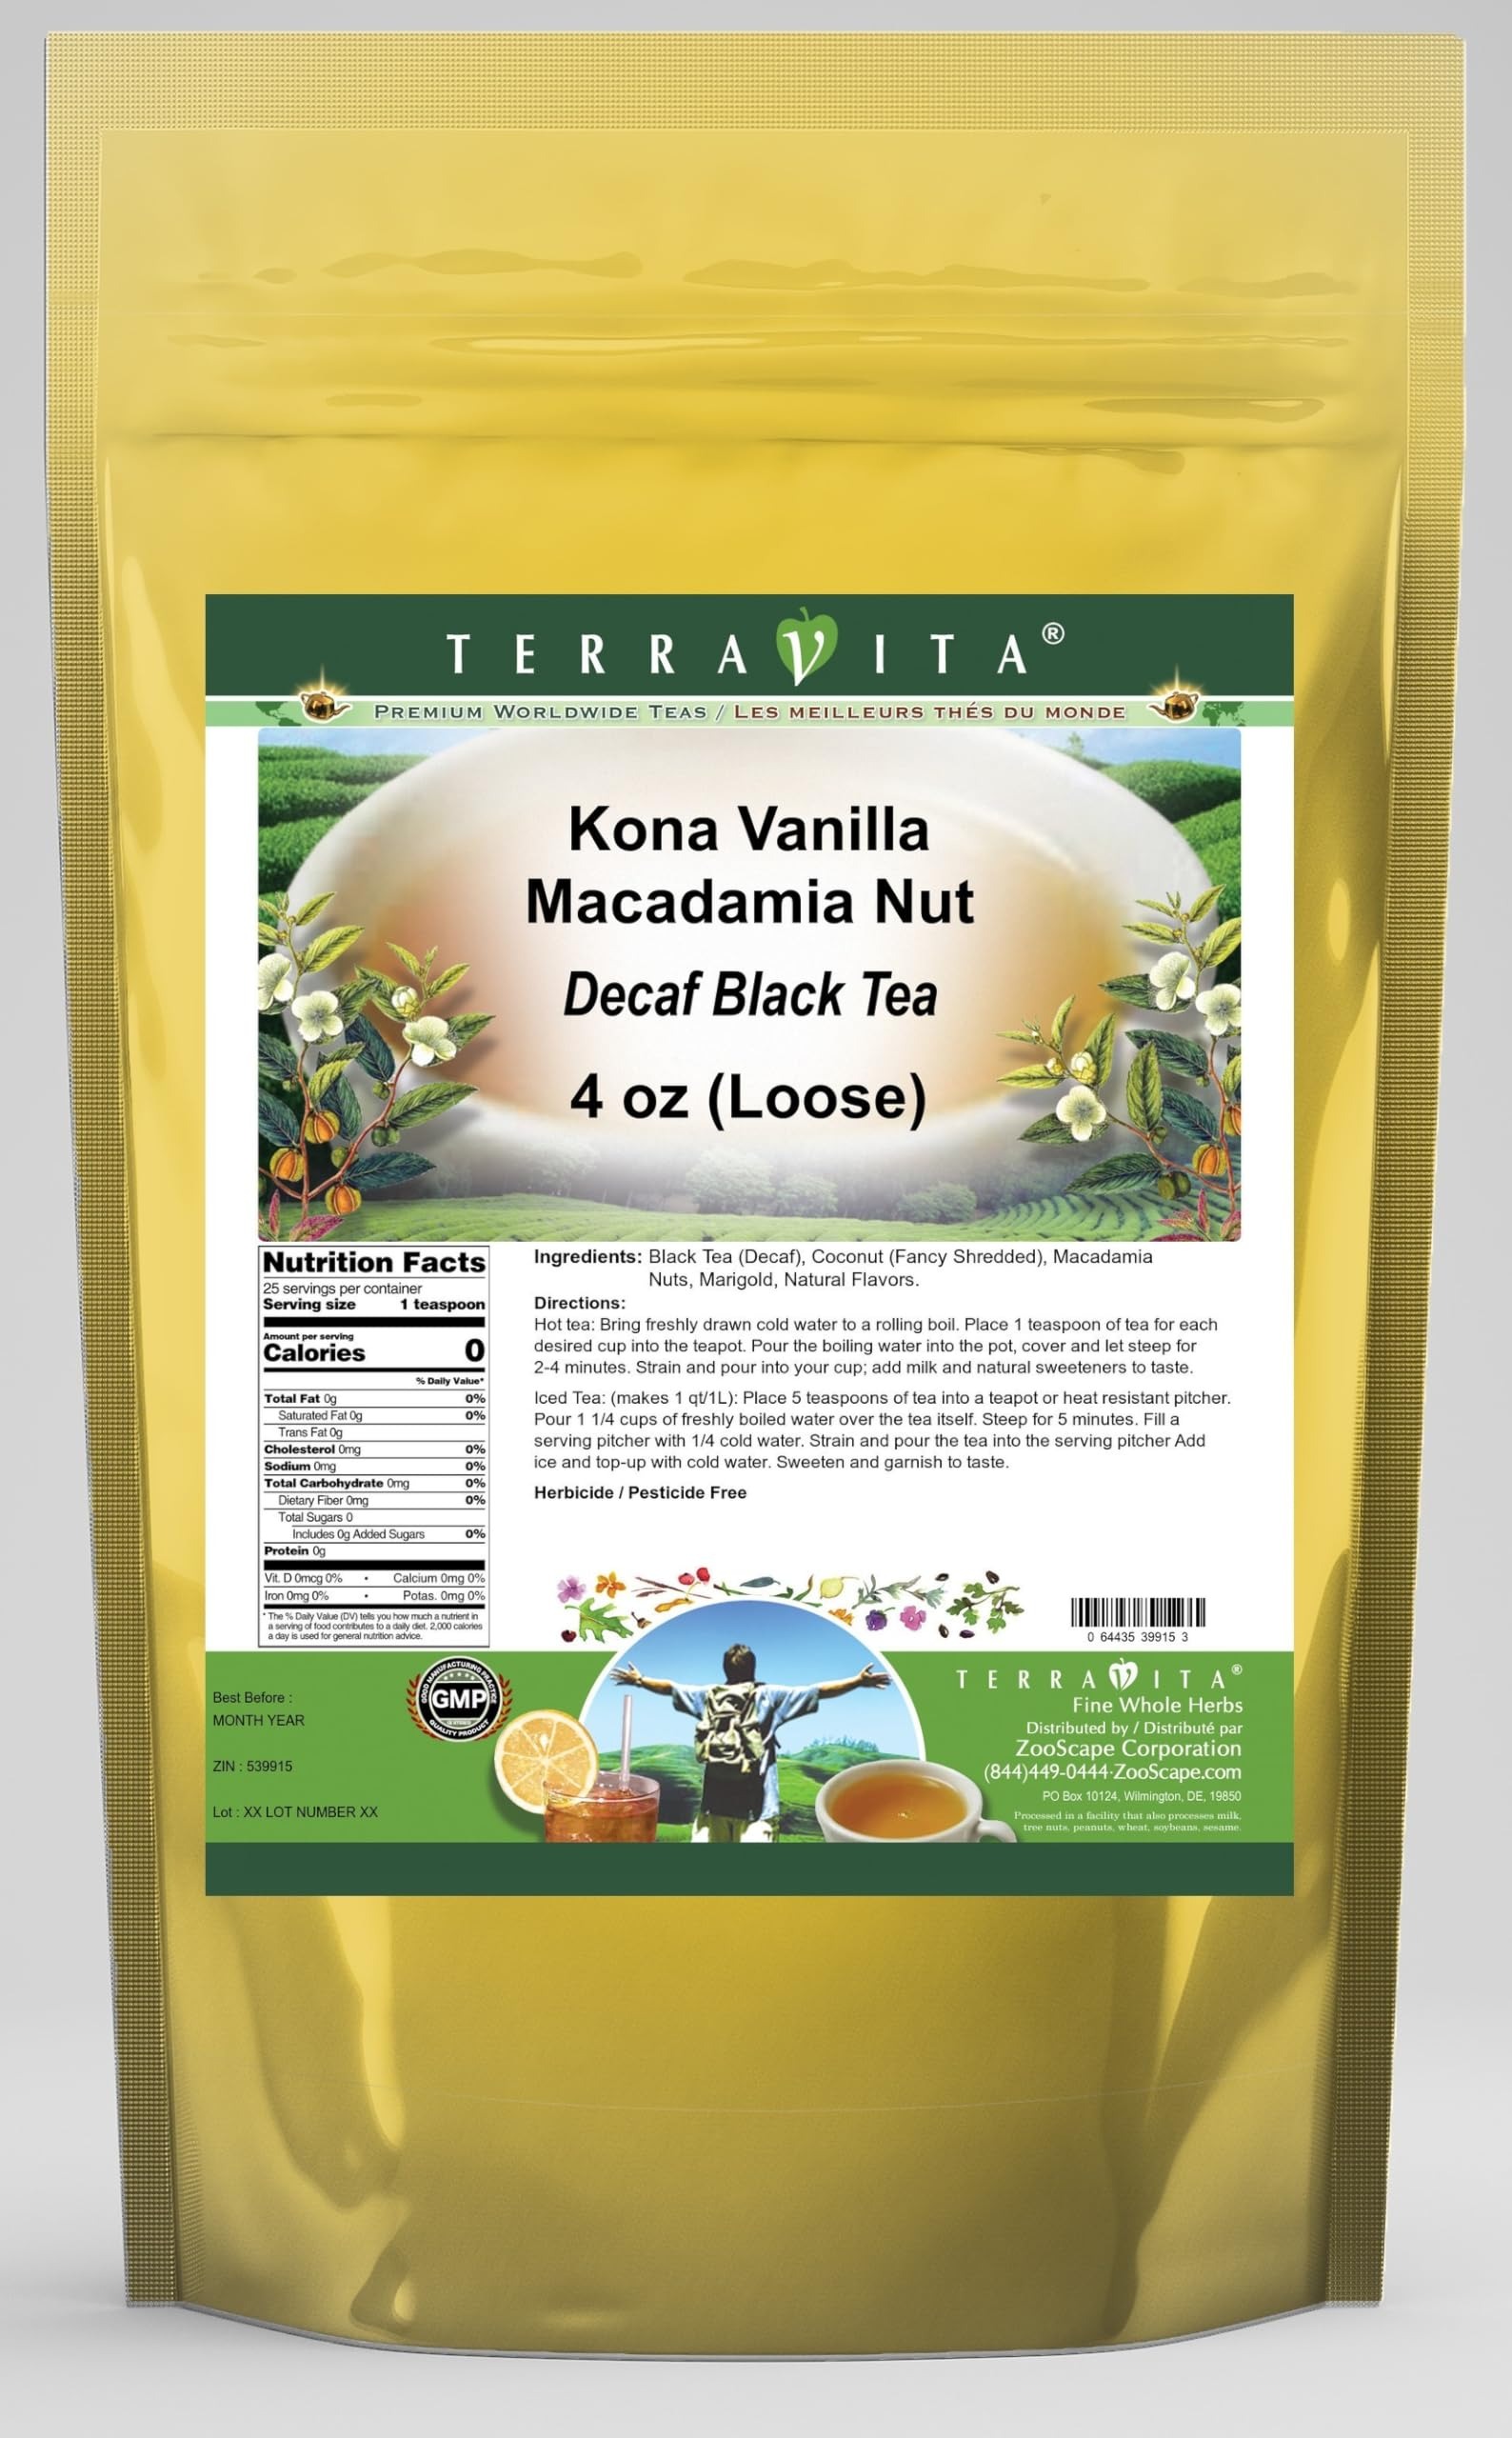
Item Name: Kona Vanilla Macadamia Nut Decaf Black Tea (Loose) (4 oz, ZIN: 539915) - 2 Pack
Bullet Point 1: Our Kona Vanilla Macadamia Nut Decaf Black Tea is a wonderful flavored decaffeinated Black tea with Coconut, Macadamia Nuts and Marigold. You will enjoy the simple and elegant Kona Vanilla Macadamia Nut taste! - Ingredients: Decaf Black tea, Coconut, Macadamia Nuts, Marigold and Natural Kona Vanilla Macadamia Nut Flavor.
Bullet Point 2: No fillers.
Bullet Point 3: Manufacturer: TerraVita
Bullet Point 4: Size: 4 oz
Bullet Point 5: Loose Leaf Black Tea - Packed in a convenient upright pouch!
Product Description: Our Kona Vanilla Macadamia Nut Decaf Black Tea is a wonderful flavored decaffeinated Black tea with Coconut, Macadamia Nuts and Marigold. You will enjoy the simple and elegant Kona Vanilla Macadamia Nut taste! - Ingredients: Decaf Black tea, Coconut, Macadamia Nuts, Marigold and Natural Kona Vanilla Macadamia Nut Flavor. - Hot tea brewing method: Bring freshly drawn cold water to a rolling boil. Place 1 teaspoon of tea for each desired cup into the teapot. Pour the boiling water into the pot, cover and let steep for 2-4 minutes. Strain and pour into your cup; add milk and natural sweeteners to taste. - Iced tea brewing method: (to make 1 liter/quart): Place 5 teaspoons of tea into a teapot or heat resistant pitcher. Pour 1 1/4 cups of freshly boiled water over the tea itself. Steep for 5 minutes. Fill a serving pitcher with 1/4 cold water. Strain and pour the tea into the serving pitcher Add ice and top-up with cold water. Sweeten and garnish to taste. - TerraVita is an exclusive line of premium-quality, natural source products that use only the finest, purest and most potent ingredients found around the world. TerraVita is hallmarked by the highest possible standards of purity, potency, stability and freshness. All of our products are prepared with the highest elements of quality control, from raw materials through the entire manufacturing process, up to and including the moment that the bottles or bags are sealed for freshness and shipped out to you. Our highest possible standards are certified by independent laboratories and backed by our personal guarantee. - TerraVita exists to meet and ensure your family's health and wellness without the harmful effects of chemicals and health products. We strive to make all of our products affordable and reliable and are constant
Value: 8.0
Unit: Ounce

Price: 52.61